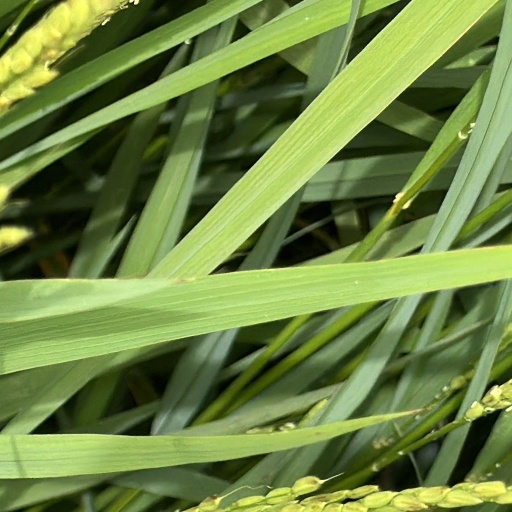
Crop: rice